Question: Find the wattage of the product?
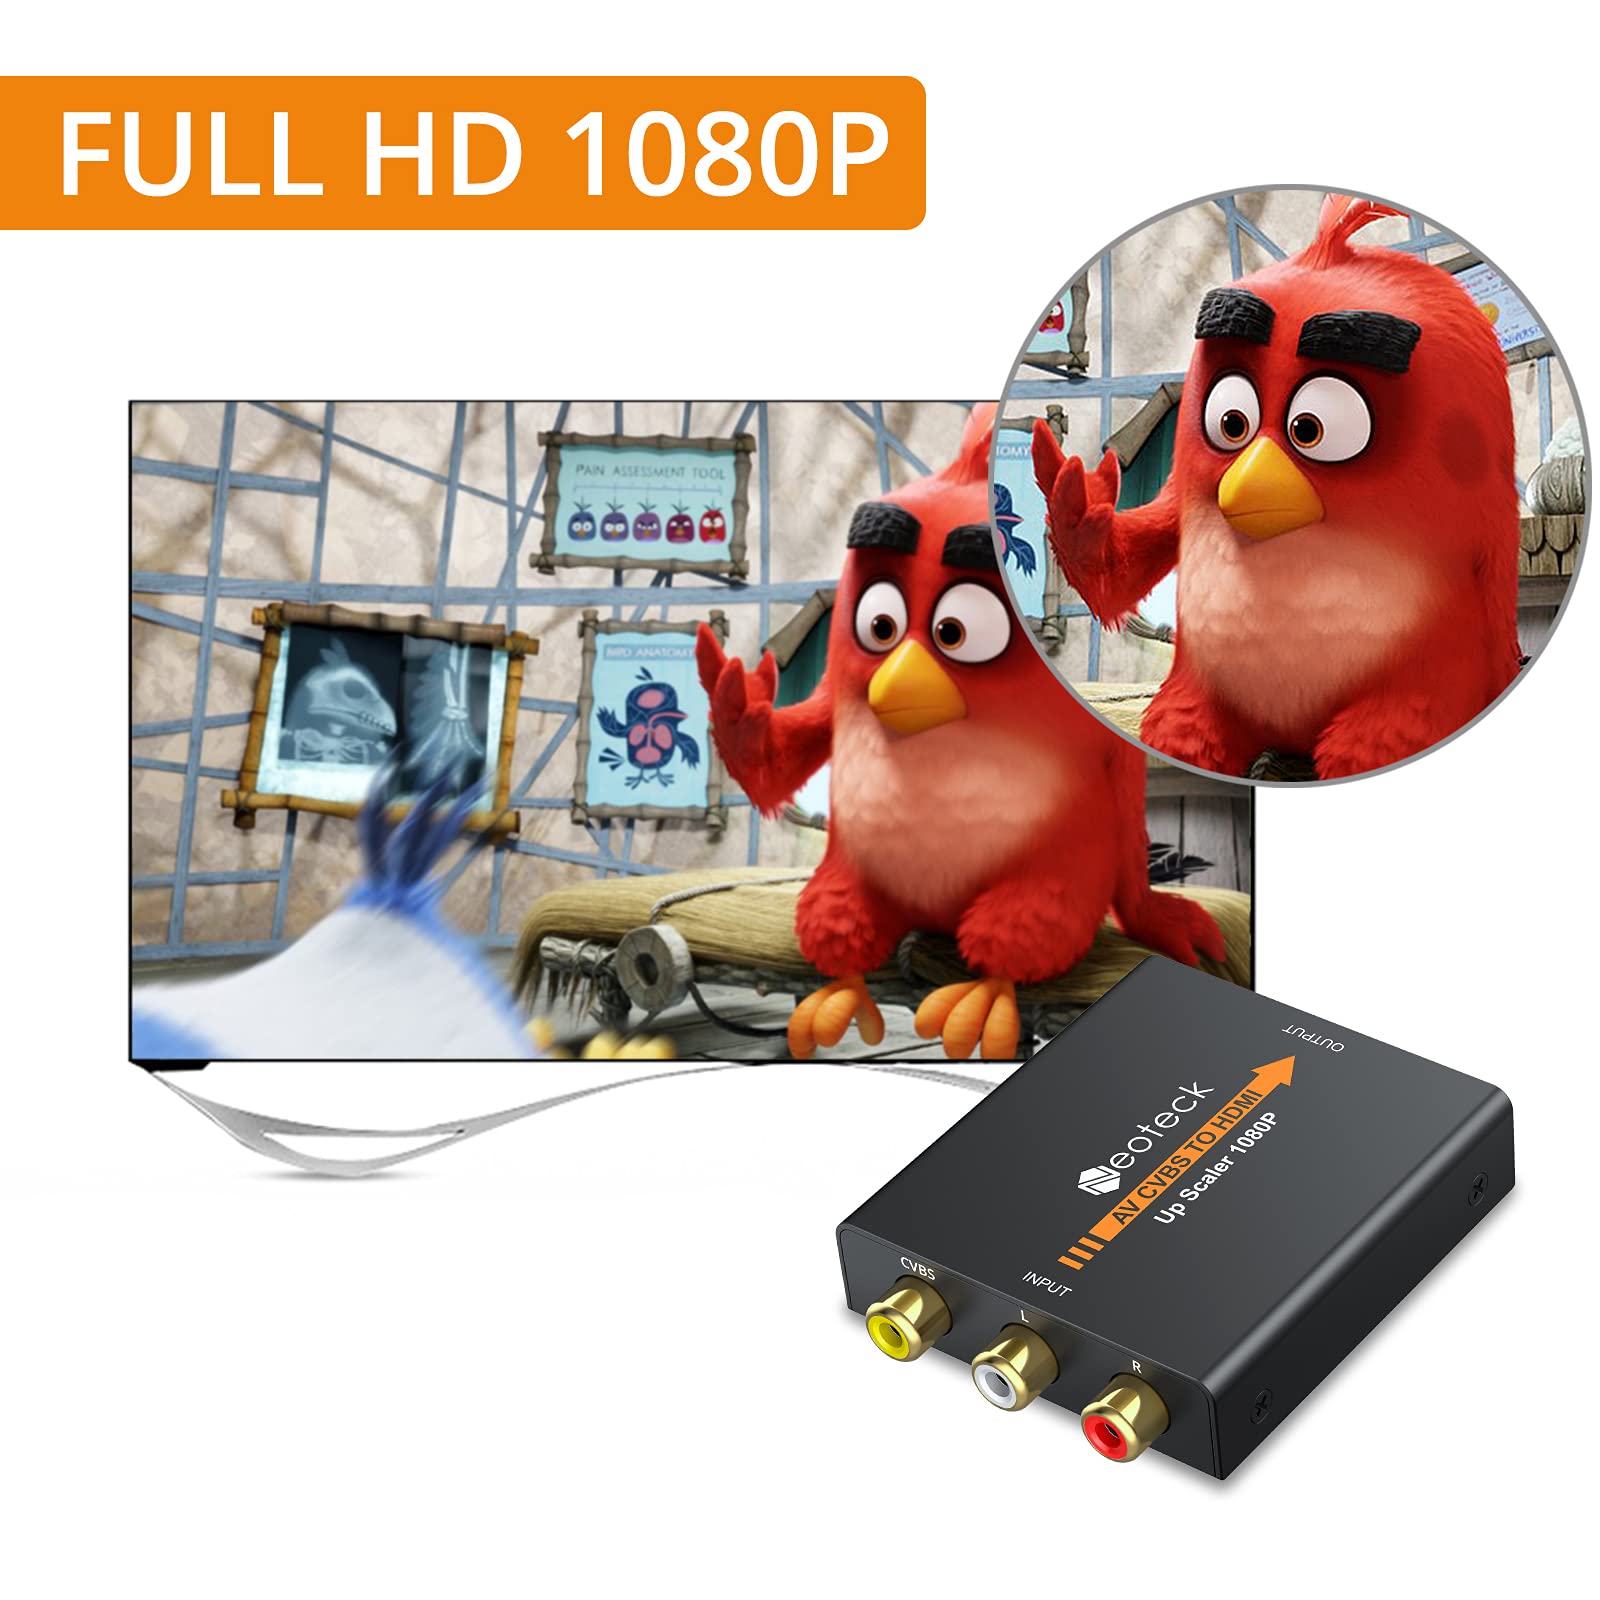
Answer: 1080.0 horsepower